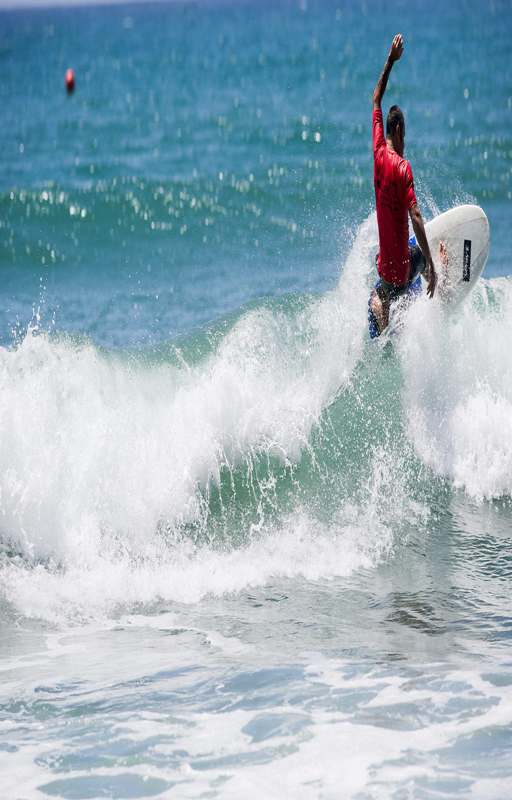
person shredding the waves on his way to an overall victory with person .